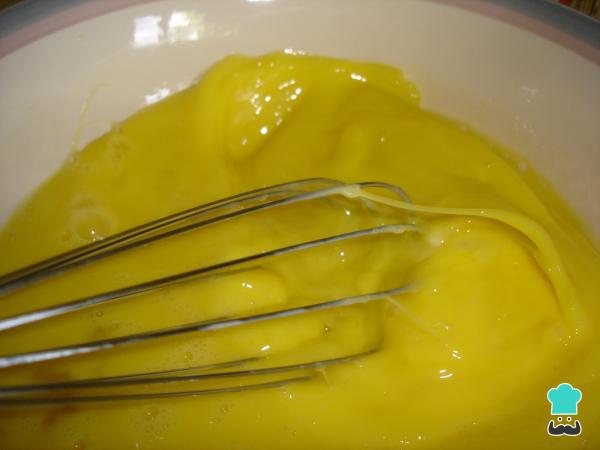
A continuación, precalienta el horno a 180ºC por arriba y por abajo y bate los huevos en un recipiente. Añade la leche y la mezcla anterior pochada y remuévelo todo bien.